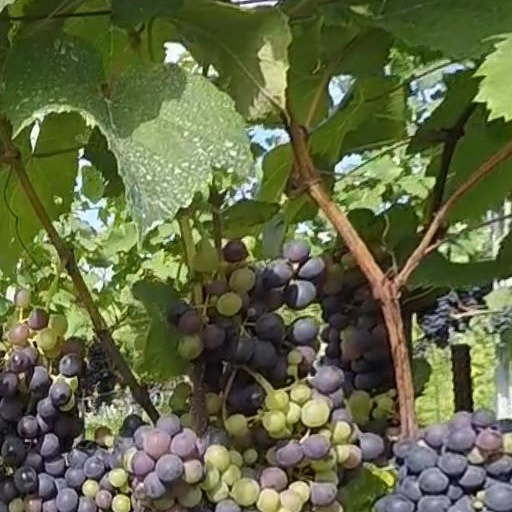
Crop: grape